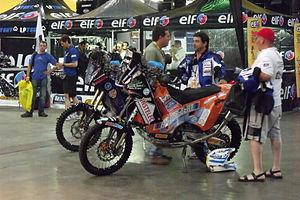
Le Rallye Dakar 2010 est le 32ᵉ Rallye Dakar. Se déroulant en Amérique du Sud, le départ a été donné le 1ᵉʳ janvier de Buenos Aires.